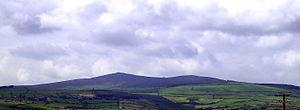
Croghan Kinsella ou Croghan Mountain est un sommet des montagnes de Wicklow culminant à 606 mètres d'altitude, en Irlande. Le bassin de la rivière Bann naît sur ses pentes.